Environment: real
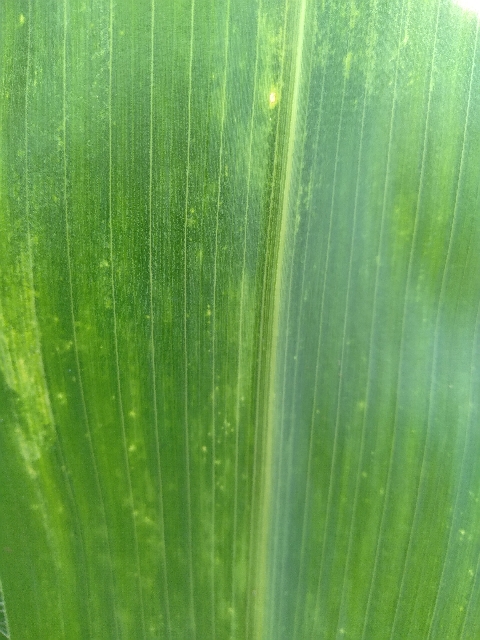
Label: lethal_necrosis